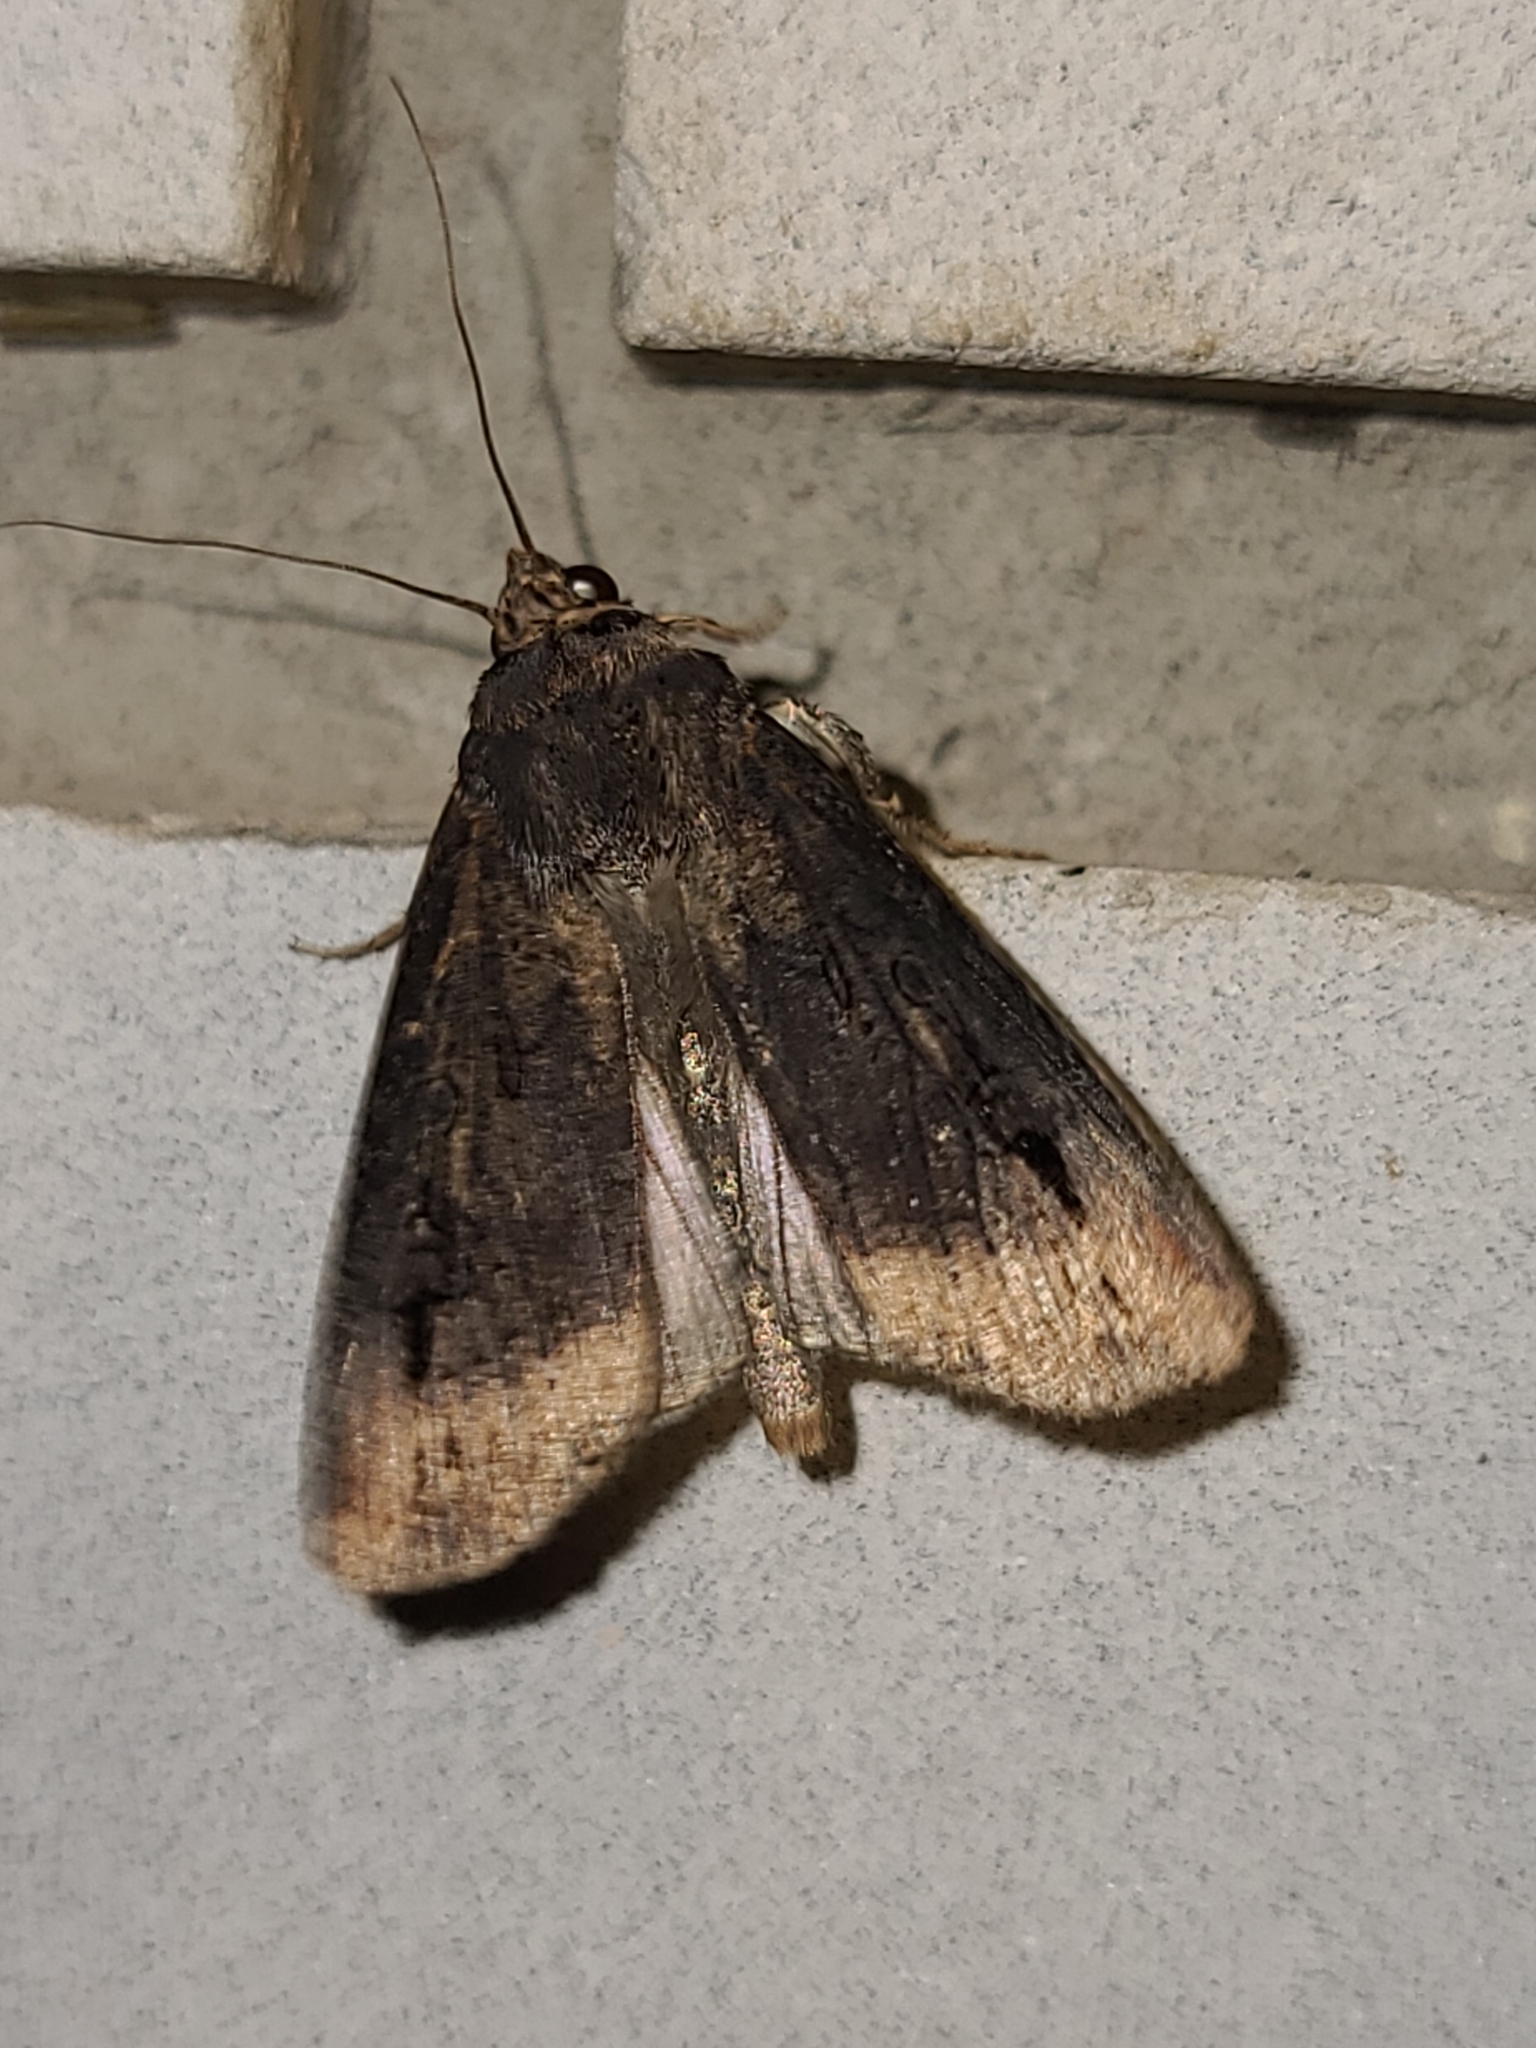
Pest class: cutworms